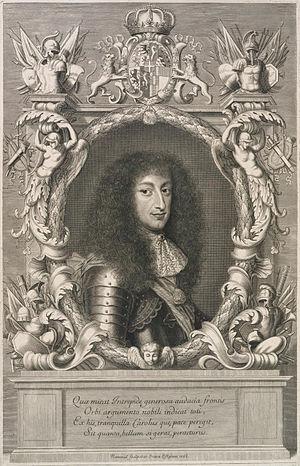
Engraving with the portrait of duke Charles Emmanuel II of Savoy)